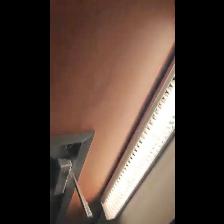
Label: NonHuman